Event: Nepal Earthquake
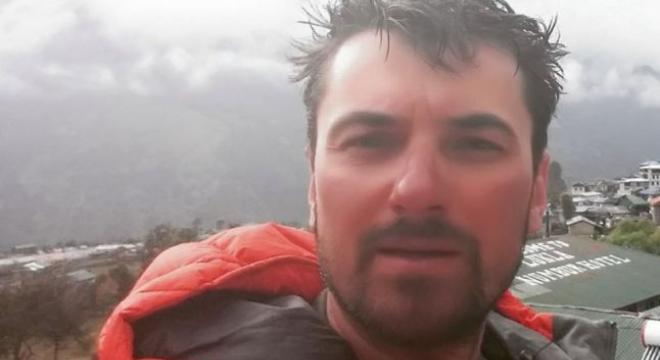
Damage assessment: no_damage